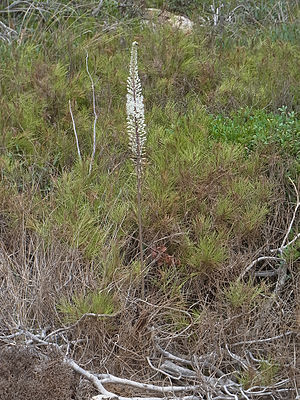
Flora på Simi / Galleri
Strandløg
Floraen på Simi, der er en græsk ø i Dodekaneserne tæt på Tyrkiet, er stærkt præget af menneskers virke gennem mindst 3.000 år. De oprindelige skove med Calabrisk Fyr, Kermes-Eg, Oliventræ, Johannesbrød og Græsk Ene er for længst fældet, og jordlaget er udpint eller vasket i havet. De gentagne skovbrande og gedeholdet på øen har forhindret nyopvækst af træer i større målestok, og de nævnte arter ses kun på meget stejle steder, hvor gederne ikke kan nå de unge planter. I stedet er øen præget af dværgbuskheder, de såkaldte frygana, som er en variant af de garriguer, der opstår under tilsvarende betingelser i det vestlige middelhavsområde.